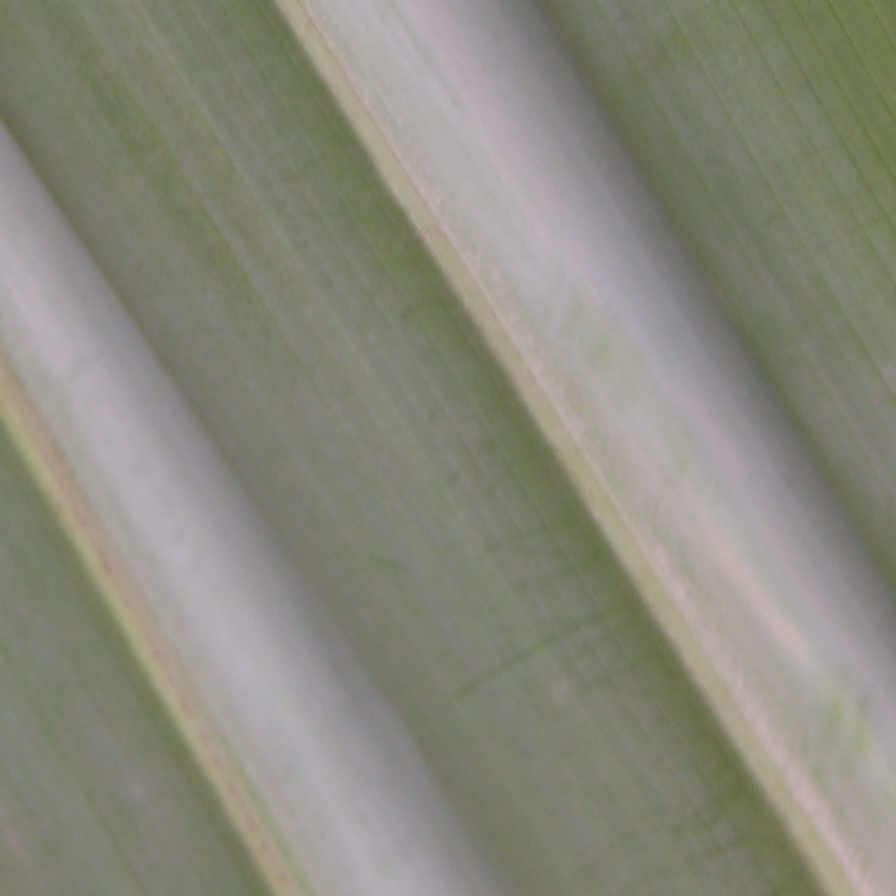
Label: Healthy